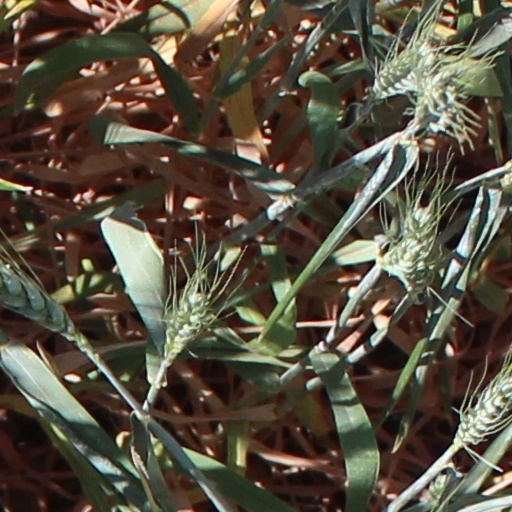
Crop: wheat